Paula Ludwig

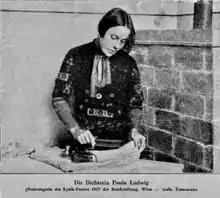
Paula Ludwig

Paula Ludwig (born 1900; died 1974 in Darmstadt) was an Austrian-German poet who won the 1963 George Trakl Prize. In her earlier life she had an affair with Yvan Goll, which caused a crisis for his wife Claire Goll. In 1940 she began a period of exile in Brazil due to the rise of Nazism. Her work has fallen into relative obscurity and often involved dreams.